Waldemar Thrane

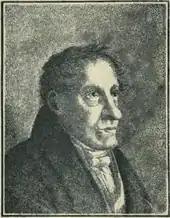
Waldemar Thrane

Waldemar Thrane (8 October 1790 – 30 December 1828) was a Norwegian composer, violinist and conductor.